Agriculture in Ghana

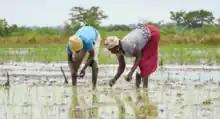
Rice plantation in Ghana

The Leaf Development Company was established in 1988 to produce tobacco leaf for the local market and to lay the basis for a future export industry. In 1991, the company's first commercial crop amounted to 300 tons of flue-cured, 50 tons of Burley, and 50 tons of dark-fired tobacco (all green leaf weights), of which 250 tons were exported, earning US$380,000. In 1991 Rothmans, the British tobacco company, acquired a 49.5 percent stake in the company and took over management of the Meridian Tobacco Company in partnership with the state-owned Social Security and National Insurance Trust. Another firm, the Pioneer Tobacco Company, announced a 92 percent increase in post-tax profits of more than ¢1 billion for 1991. The company declared dividends worth ¢360 million, double the amount paid out in 1990.